The Little Match Girl

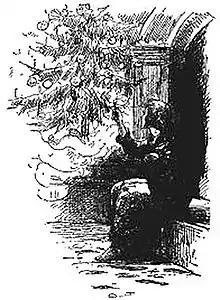
A. J. Bayes illustration, 1889

"The Little Match Girl" (meaning "The little girl with the matchsticks") is a literary fairy tale by Danish poet and author Hans Christian Andersen. The story, about a dying child's dreams and hope, was first published in 1845. It has been adapted to various media, including animated, live-action, and VR films as well as television musicals and opera.